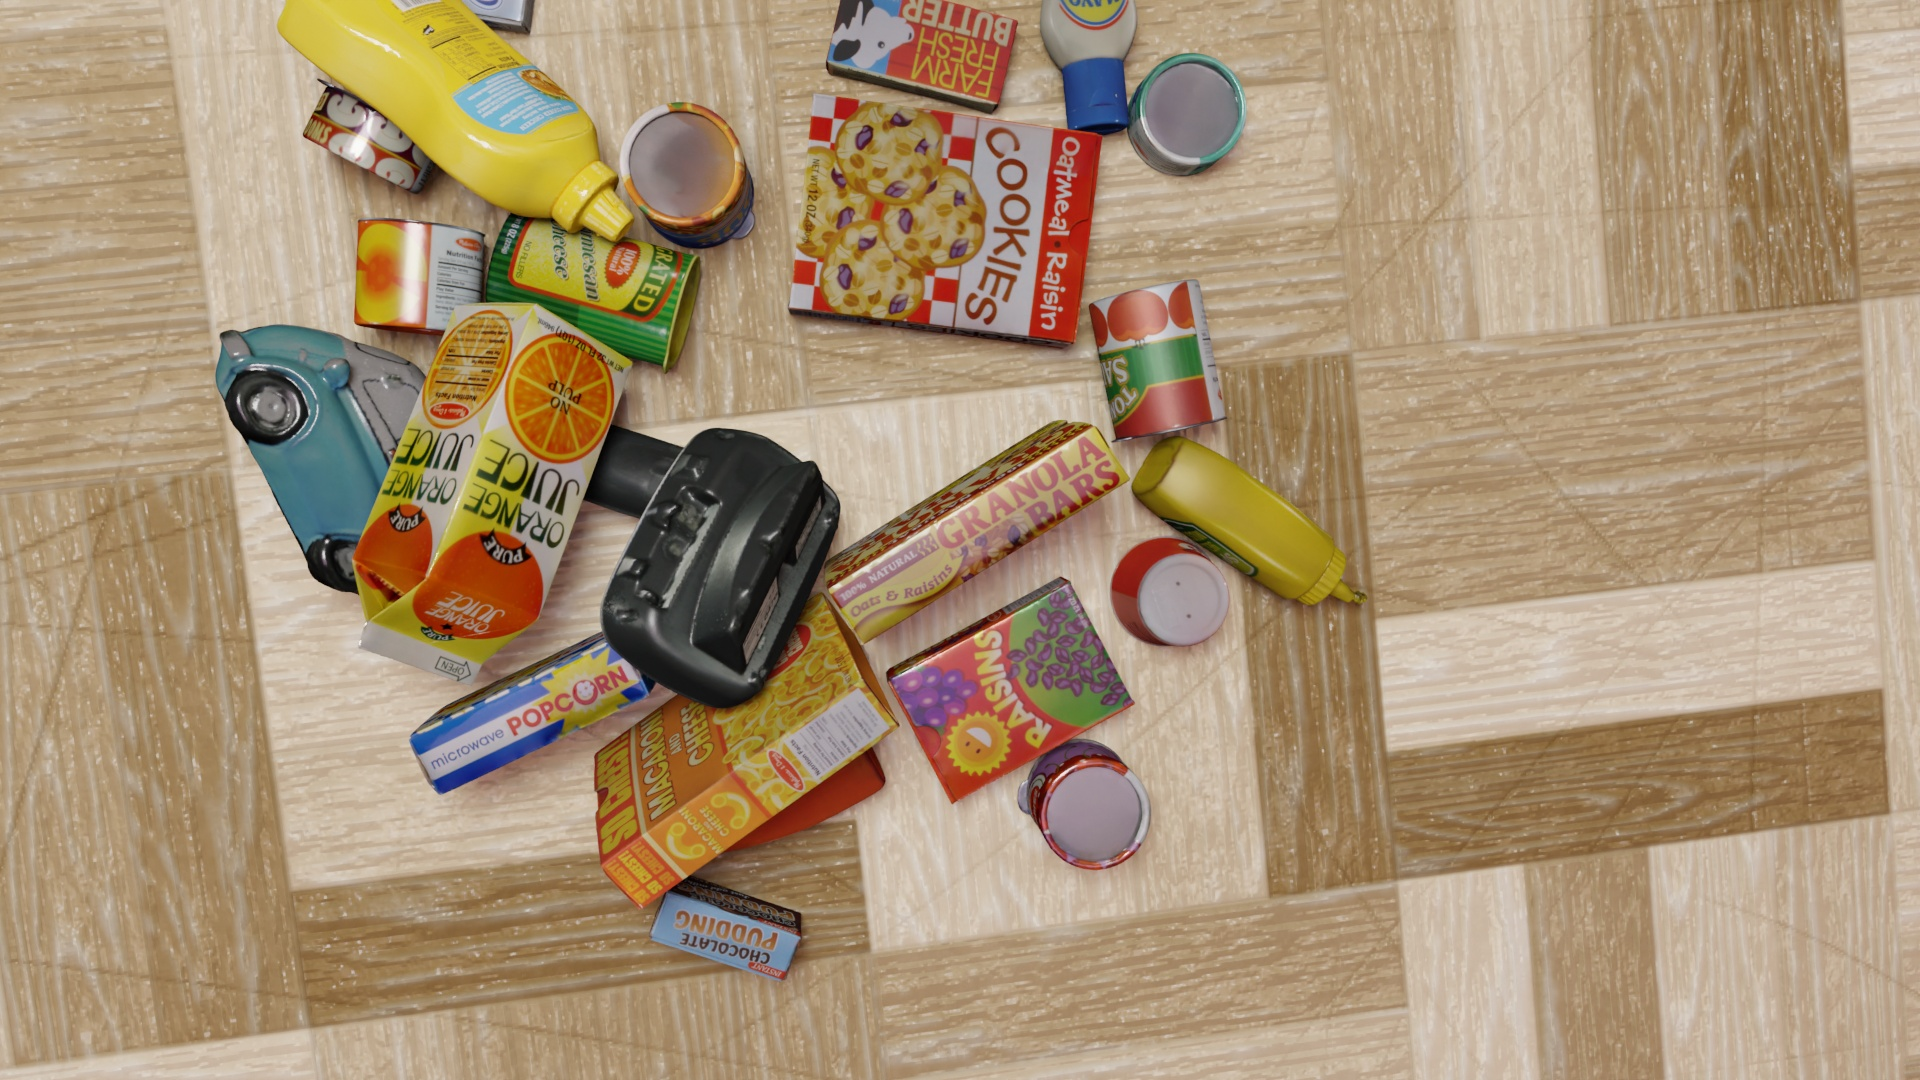
Question:
What are the eight normalized (x, y) image coordinates between 0 and 1 of the cuboid corners for the cylindrical can of sliced mushrooms with its colorful labeling? Your answer should be a list of normalized (x, y) image coordinates between 0 and 1 with bottom face first then top face, all counter-clockwise.
Answer: [(0.211458, 0.175926), (0.147396, 0.116667), (0.154688, 0.125), (0.222917, 0.187963), (0.225, 0.128704), (0.161458, 0.066667), (0.169792, 0.071296), (0.2375, 0.137037)]